Strandgade 30

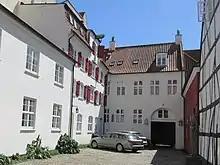
Wildersgade 43 viewed from the yard with the warehouse and a bit of the 20th-century building visible to the left

The rear side of the building is plastered and painted white. A short side wing extends from the rear side of the building along the northeast side of the courtyard. It is followed by a three storeys tall and five bays wide warehouse. The facade of the warehouse is crowned by a gabled wall dormer with a pulley beam.